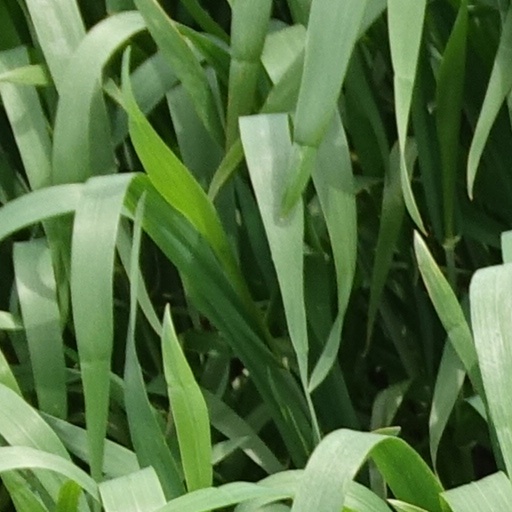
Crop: wheat